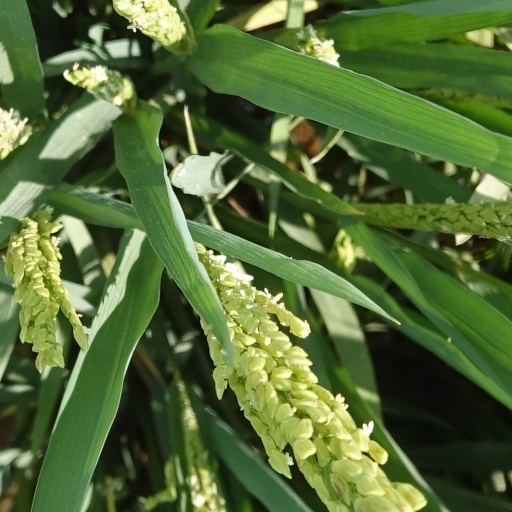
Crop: rice